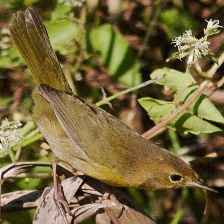
Species: ALTAMIRA YELLOWTHROAT
Scientific name: GEOTHLYPIS FLAVOVELATA